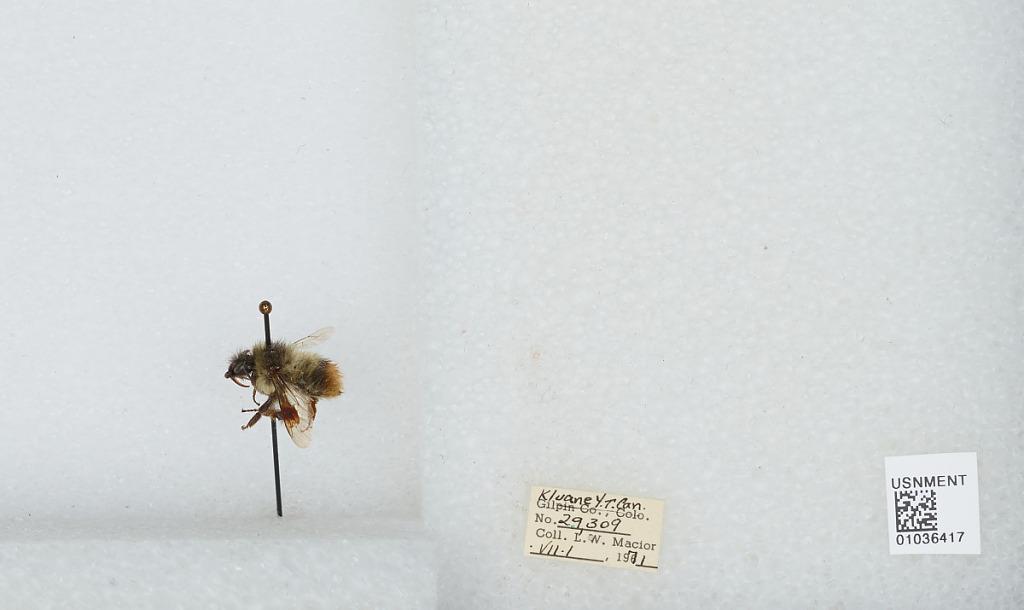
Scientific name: Bombus (Pyrobombus) mixtus Cresson
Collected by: L. Macior
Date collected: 1971-1-
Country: Canada
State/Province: Yukon Territory
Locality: Kluane
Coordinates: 60.75, -139.5